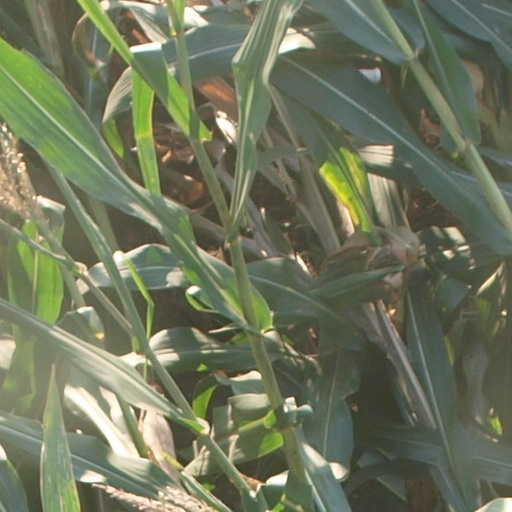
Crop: maize; corn